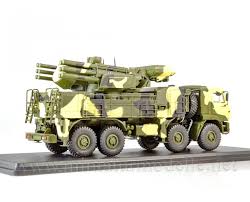
Label: Air Defense